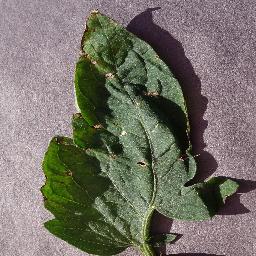
Label: Tomato___Target_Spot